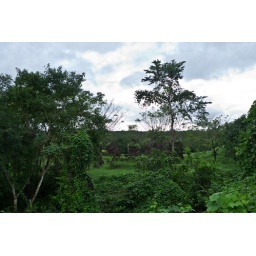
More towers off in the distance beyond the trees